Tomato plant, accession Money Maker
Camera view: horizontal (90 deg, fisheye); turntable rotation: 60 degrees
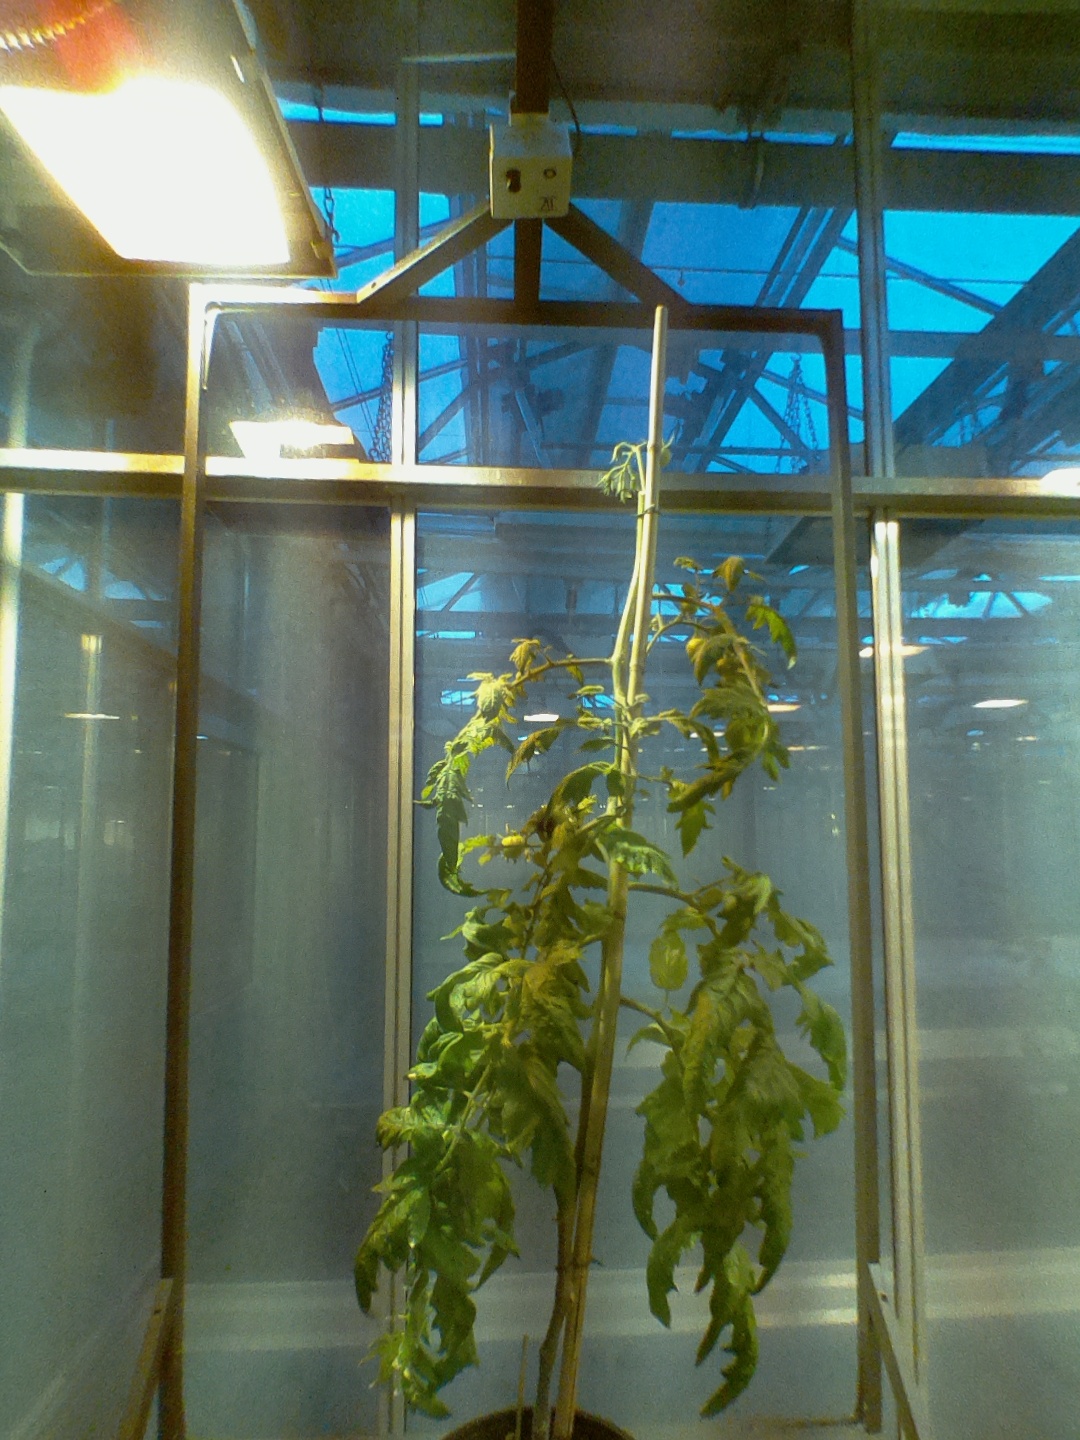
BBCH growth stage 78: 80% -90% of final fruit size